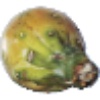
Label: Cactus fruit 1